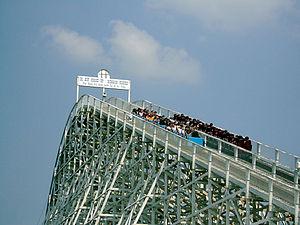
Le Kings Dominion est un parc d'attractions de 160 hectares situé à Doswell, situé à 37 km au nord de Richmond en Virginie, aux États-Unis, et à 134 km au sud de Washington DC, sur la route inter-états 95. Le parc est actuellement la propriété de Cedar Fair Entertainment, et faisait partie de l'ancienne chaîne Paramount Parks que Cedar Fair racheta à CBS Corporation le 30 juin 2006.
Busch Gardens : The Old Country Aujourd'hui connu sous le nom Busch Gardens Europe.
La Philadelphia Toboggan Coasters, Inc. est la plus vieille entreprise spécialisée dans la construction des montagnes russes. Basée à Hatfield, en Pennsylvanie, elle fut fondée en 1904 par Henry Auchey et Chester Albright et produisait à ses débuts divers manèges comme des carrousels, des trains et des montagnes russes en bois.